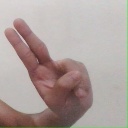
अक्षर: ऐ